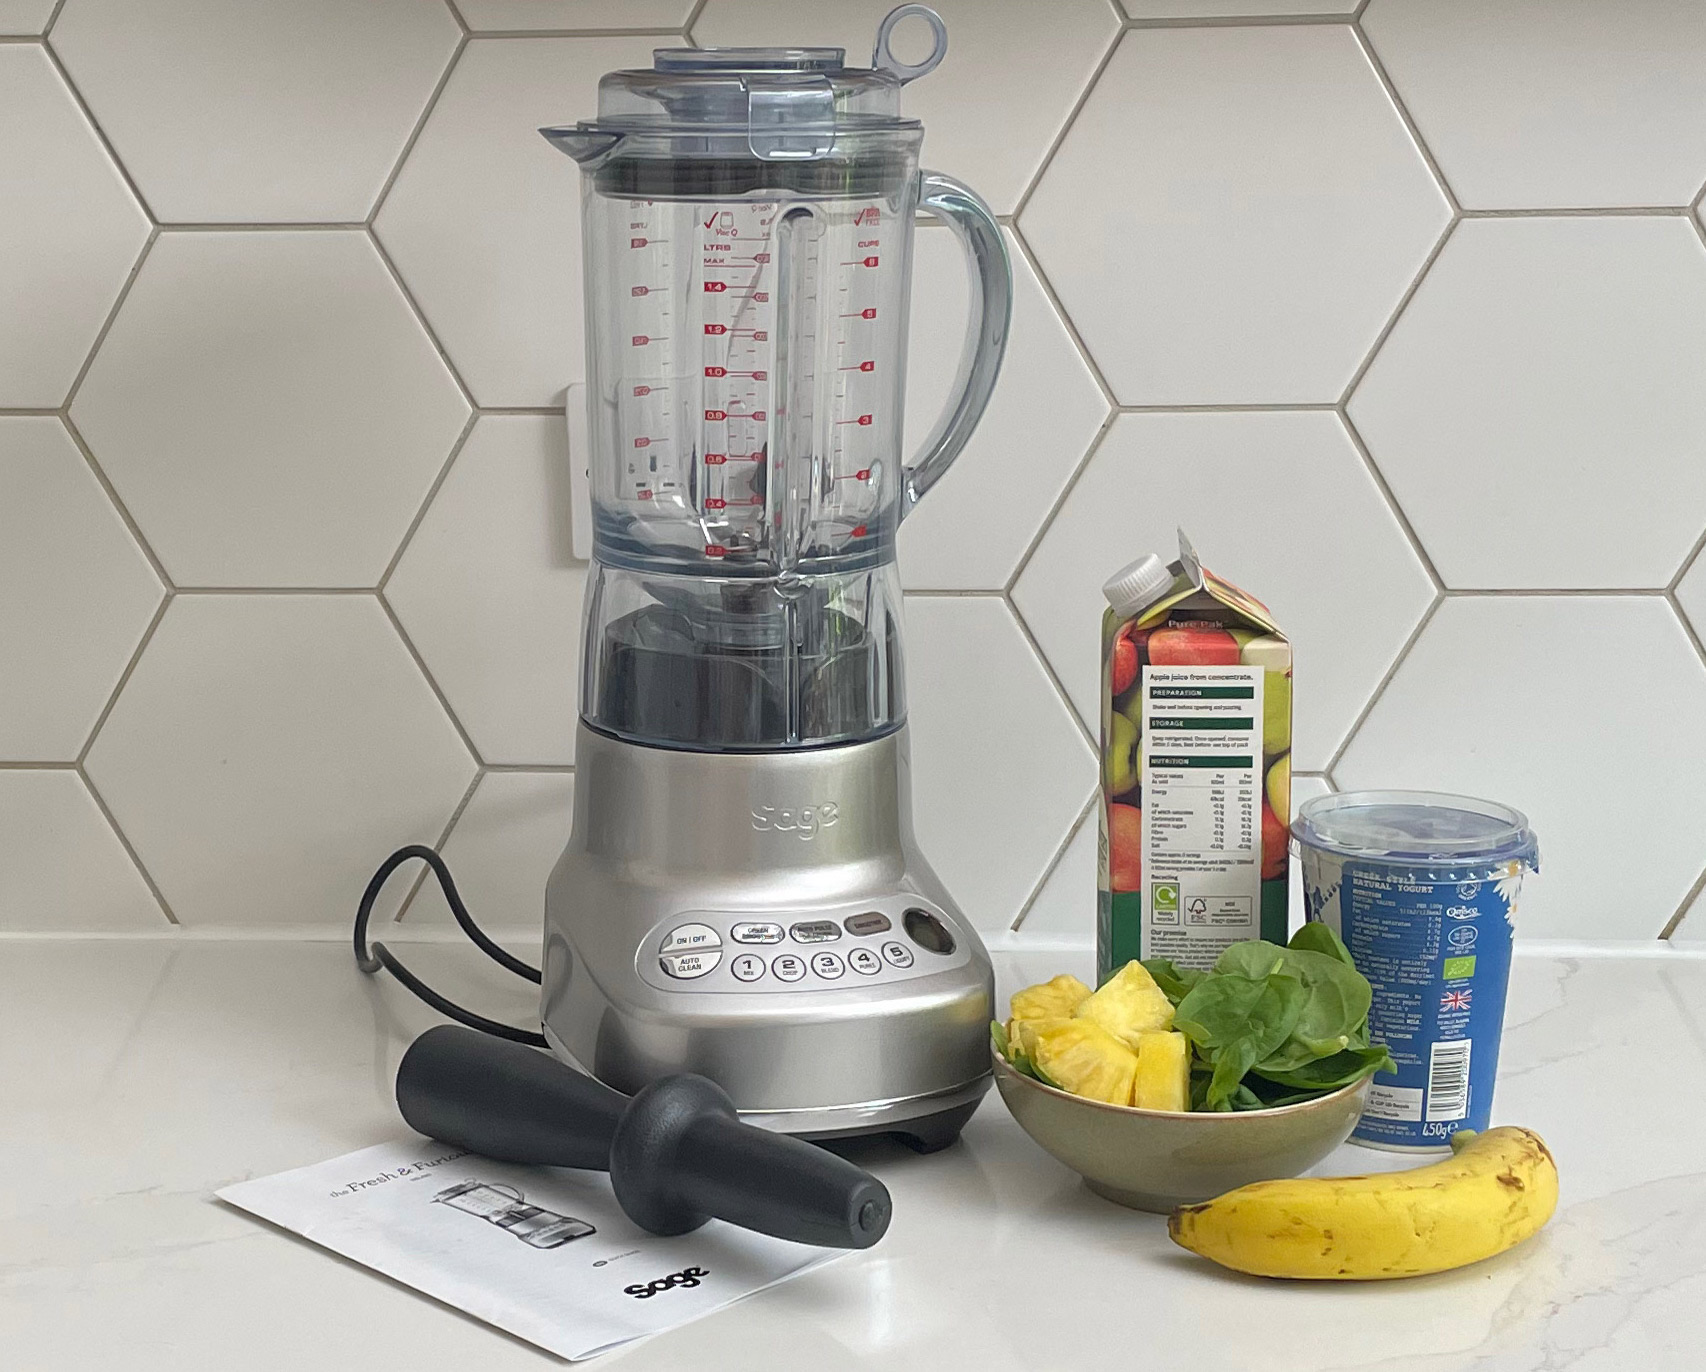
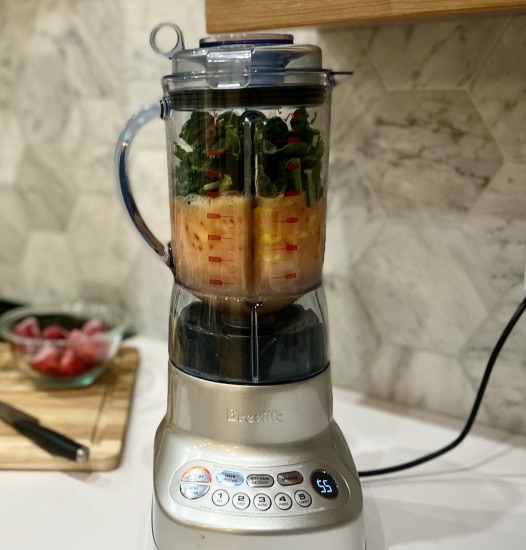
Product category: misc
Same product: yes